European Patent Organisation

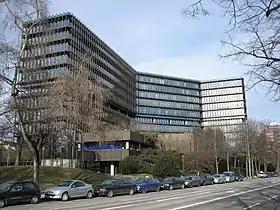
European Patent Office headquarters in Munich

The European Patent Organisation has two organs: the European Patent Office, which acts as its executive body, and the Administrative Council, which acts as its supervisory body as well as, to a limited extent, its legislative body. The actual legislative power to revise the European Patent Convention lies with the Contracting States themselves when meeting at a Conference of the Contracting States.